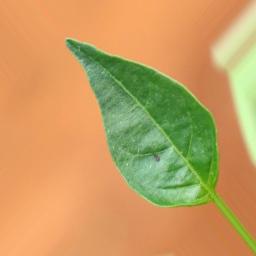
Label: healthy